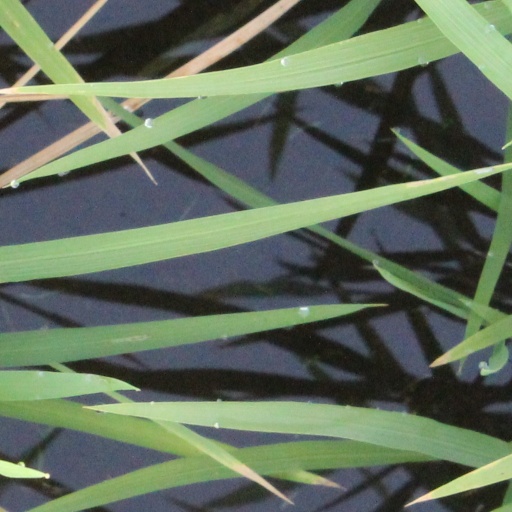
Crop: rice